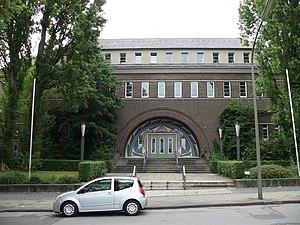
Le terme Expressionnisme de brique distingue une variante spécifique de l'architecture expressionniste utilisant la brique, les tuiles ou la brique vitrifiée comme matériaux de construction de prédilection. Les bâtiments répondant à ce style furent construits surtout dans les années 1920, et particulièrement en Allemagne.